Port Willunga, South Australia

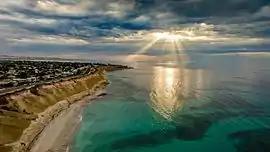
Port Willunga beach

Port Willunga is a semi-rural suburb of Adelaide, South Australia. It is known as Wirruwarrungga or Ruwarunga by the traditional owners, the Kaurna people, and is of significance as being the site of a freshwater spring said to be created by the tears of Tjilbruke, the creator being.